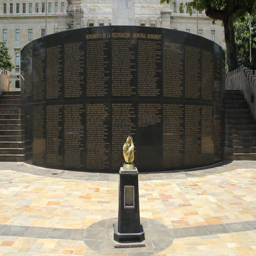
in front of the fallen in action .